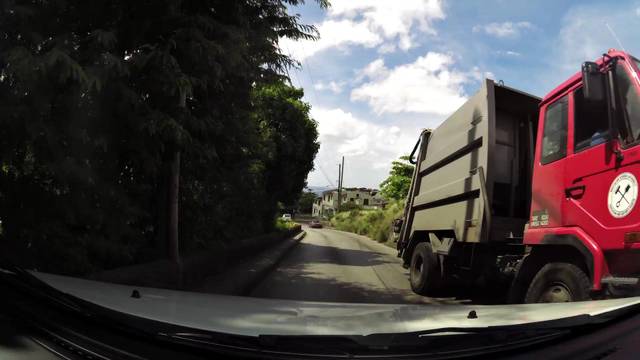
Region: Barbados
Coordinates: 13.133, -59.623